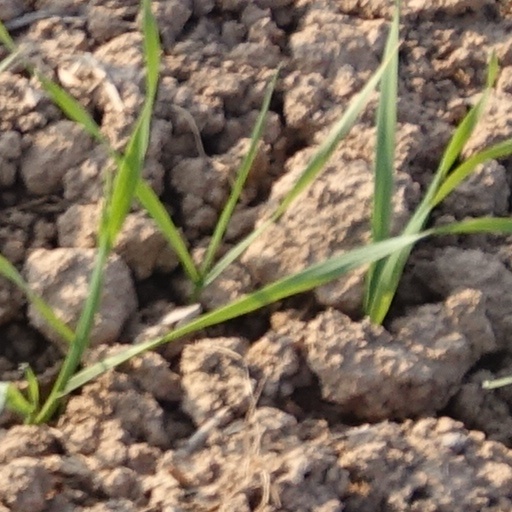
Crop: wheat